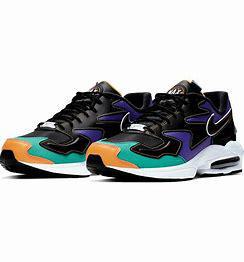
Brand: Nike
Model: Air MAX2 Light